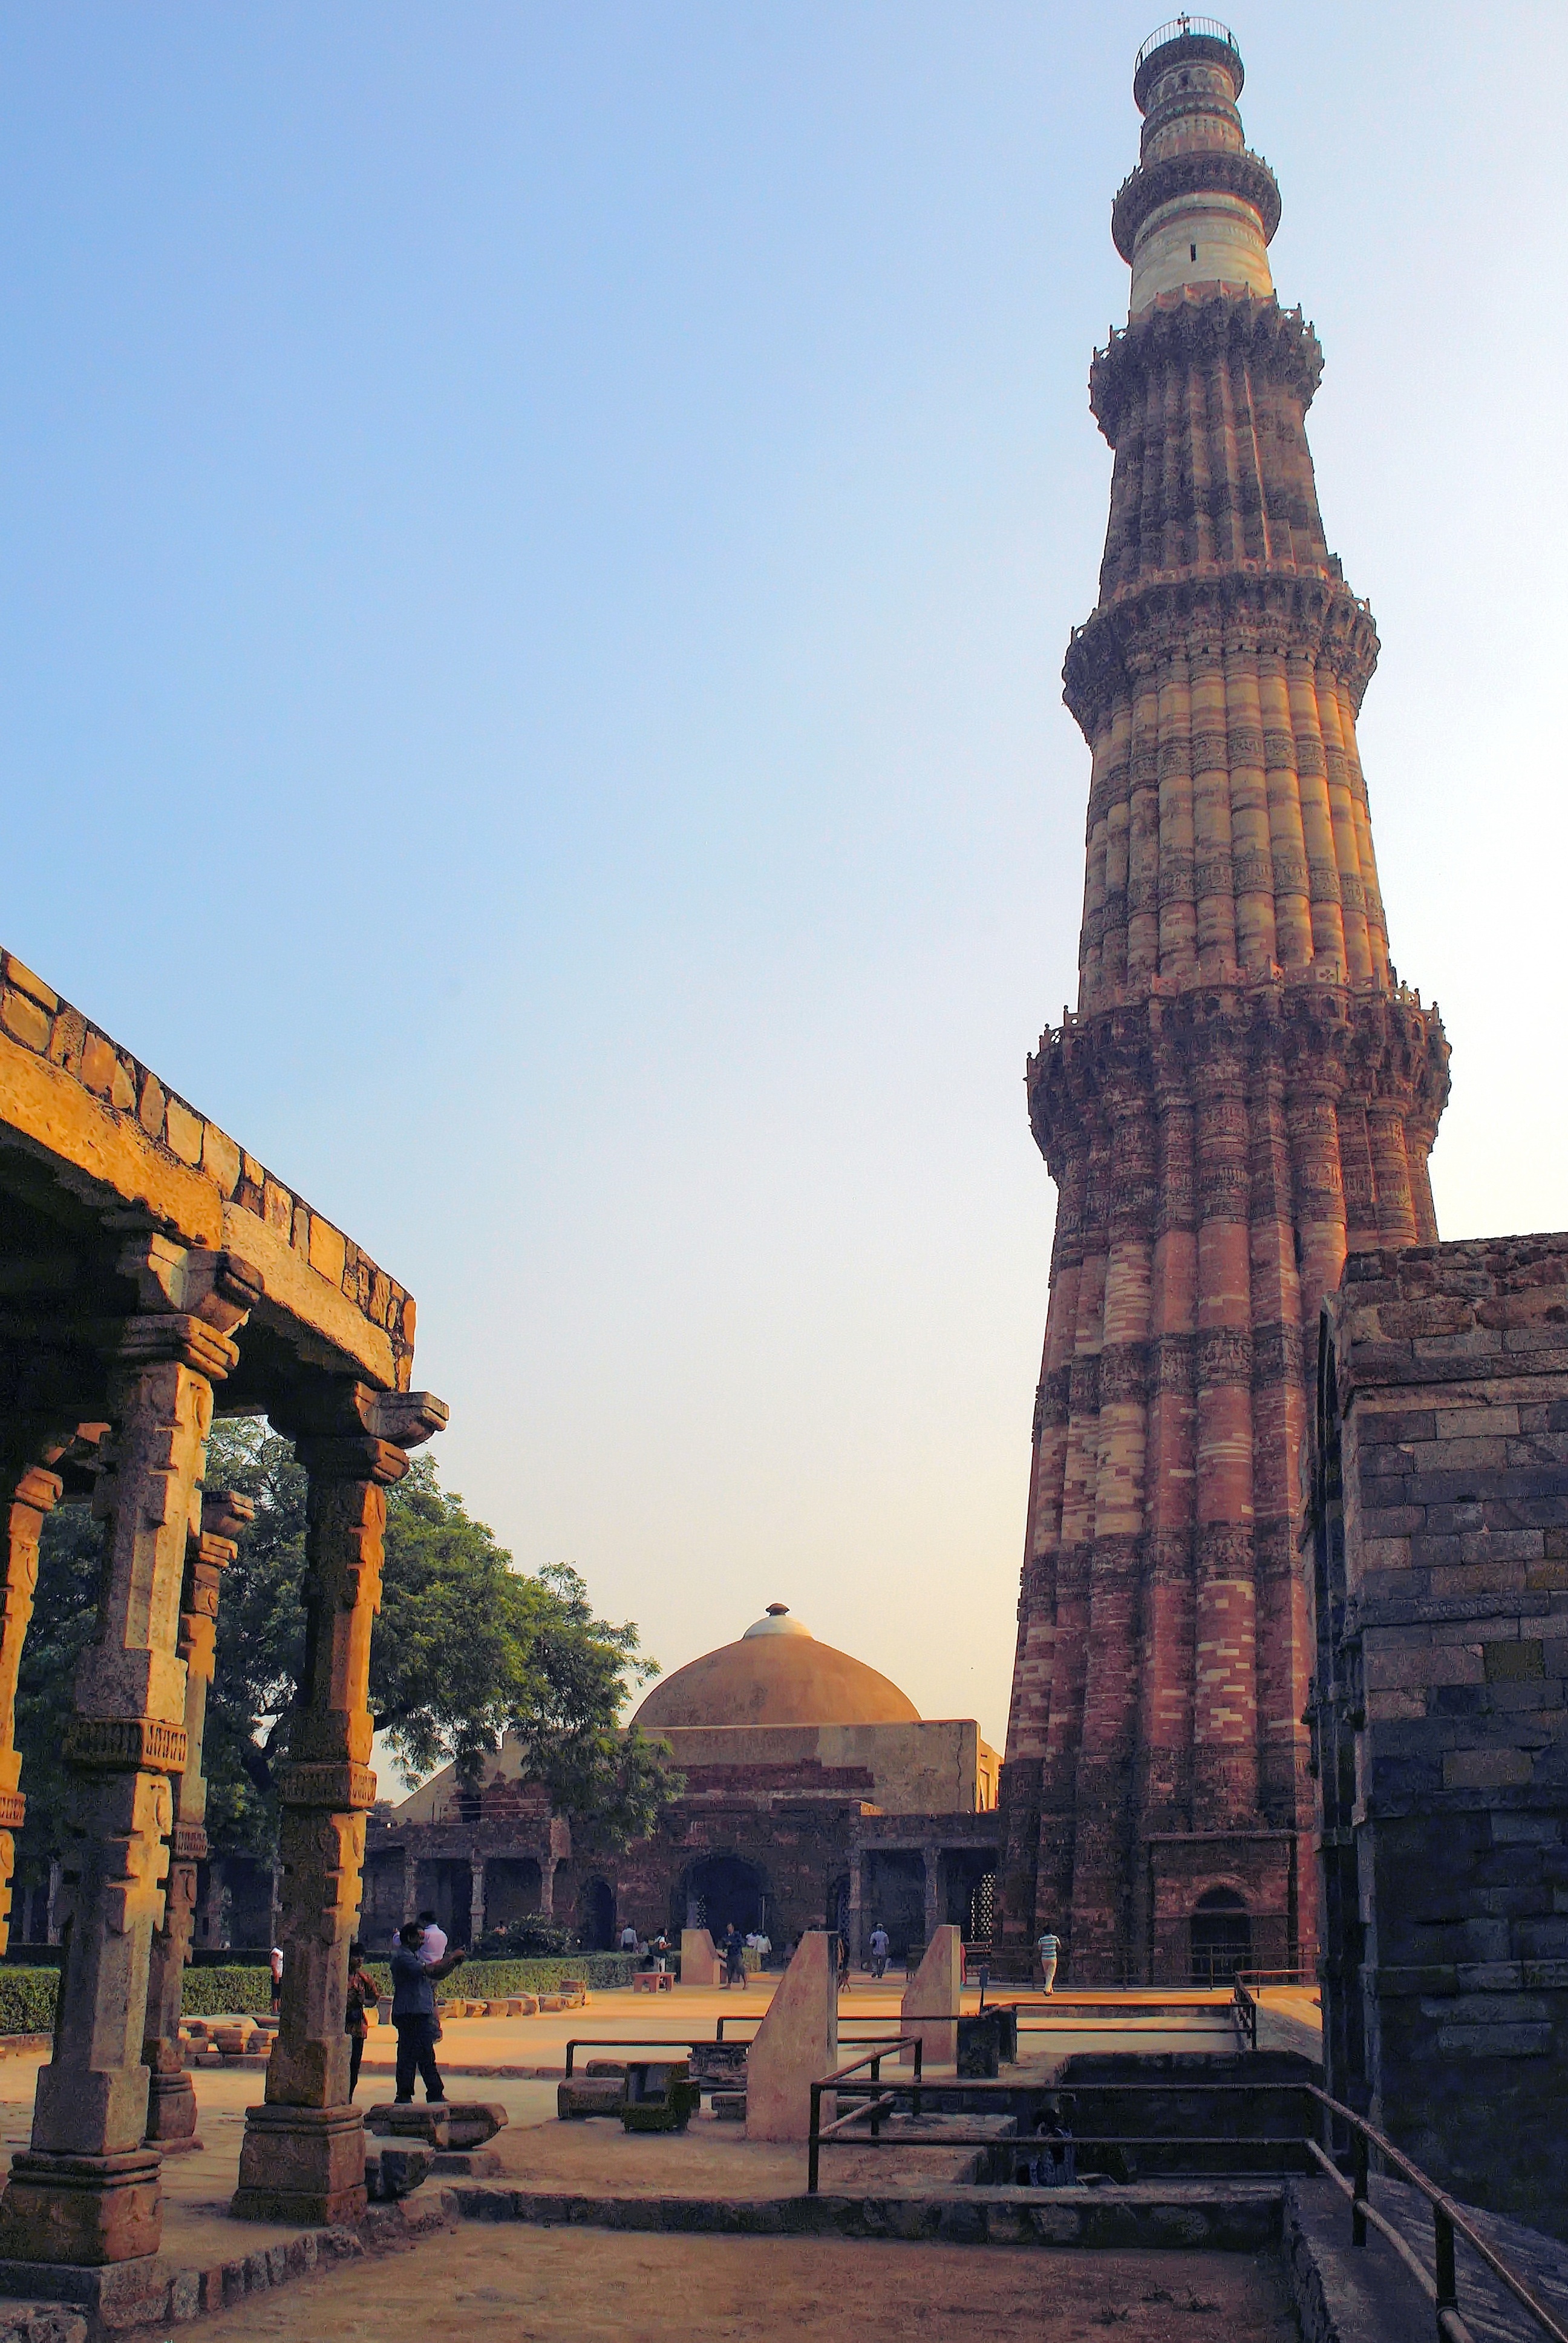
sandstone, tower, landmark, place of worship, temple, mosque, sculptures, delhi, pagoda, minaret, hindu temple, historic site, great mughal, qutb minar, ancient history